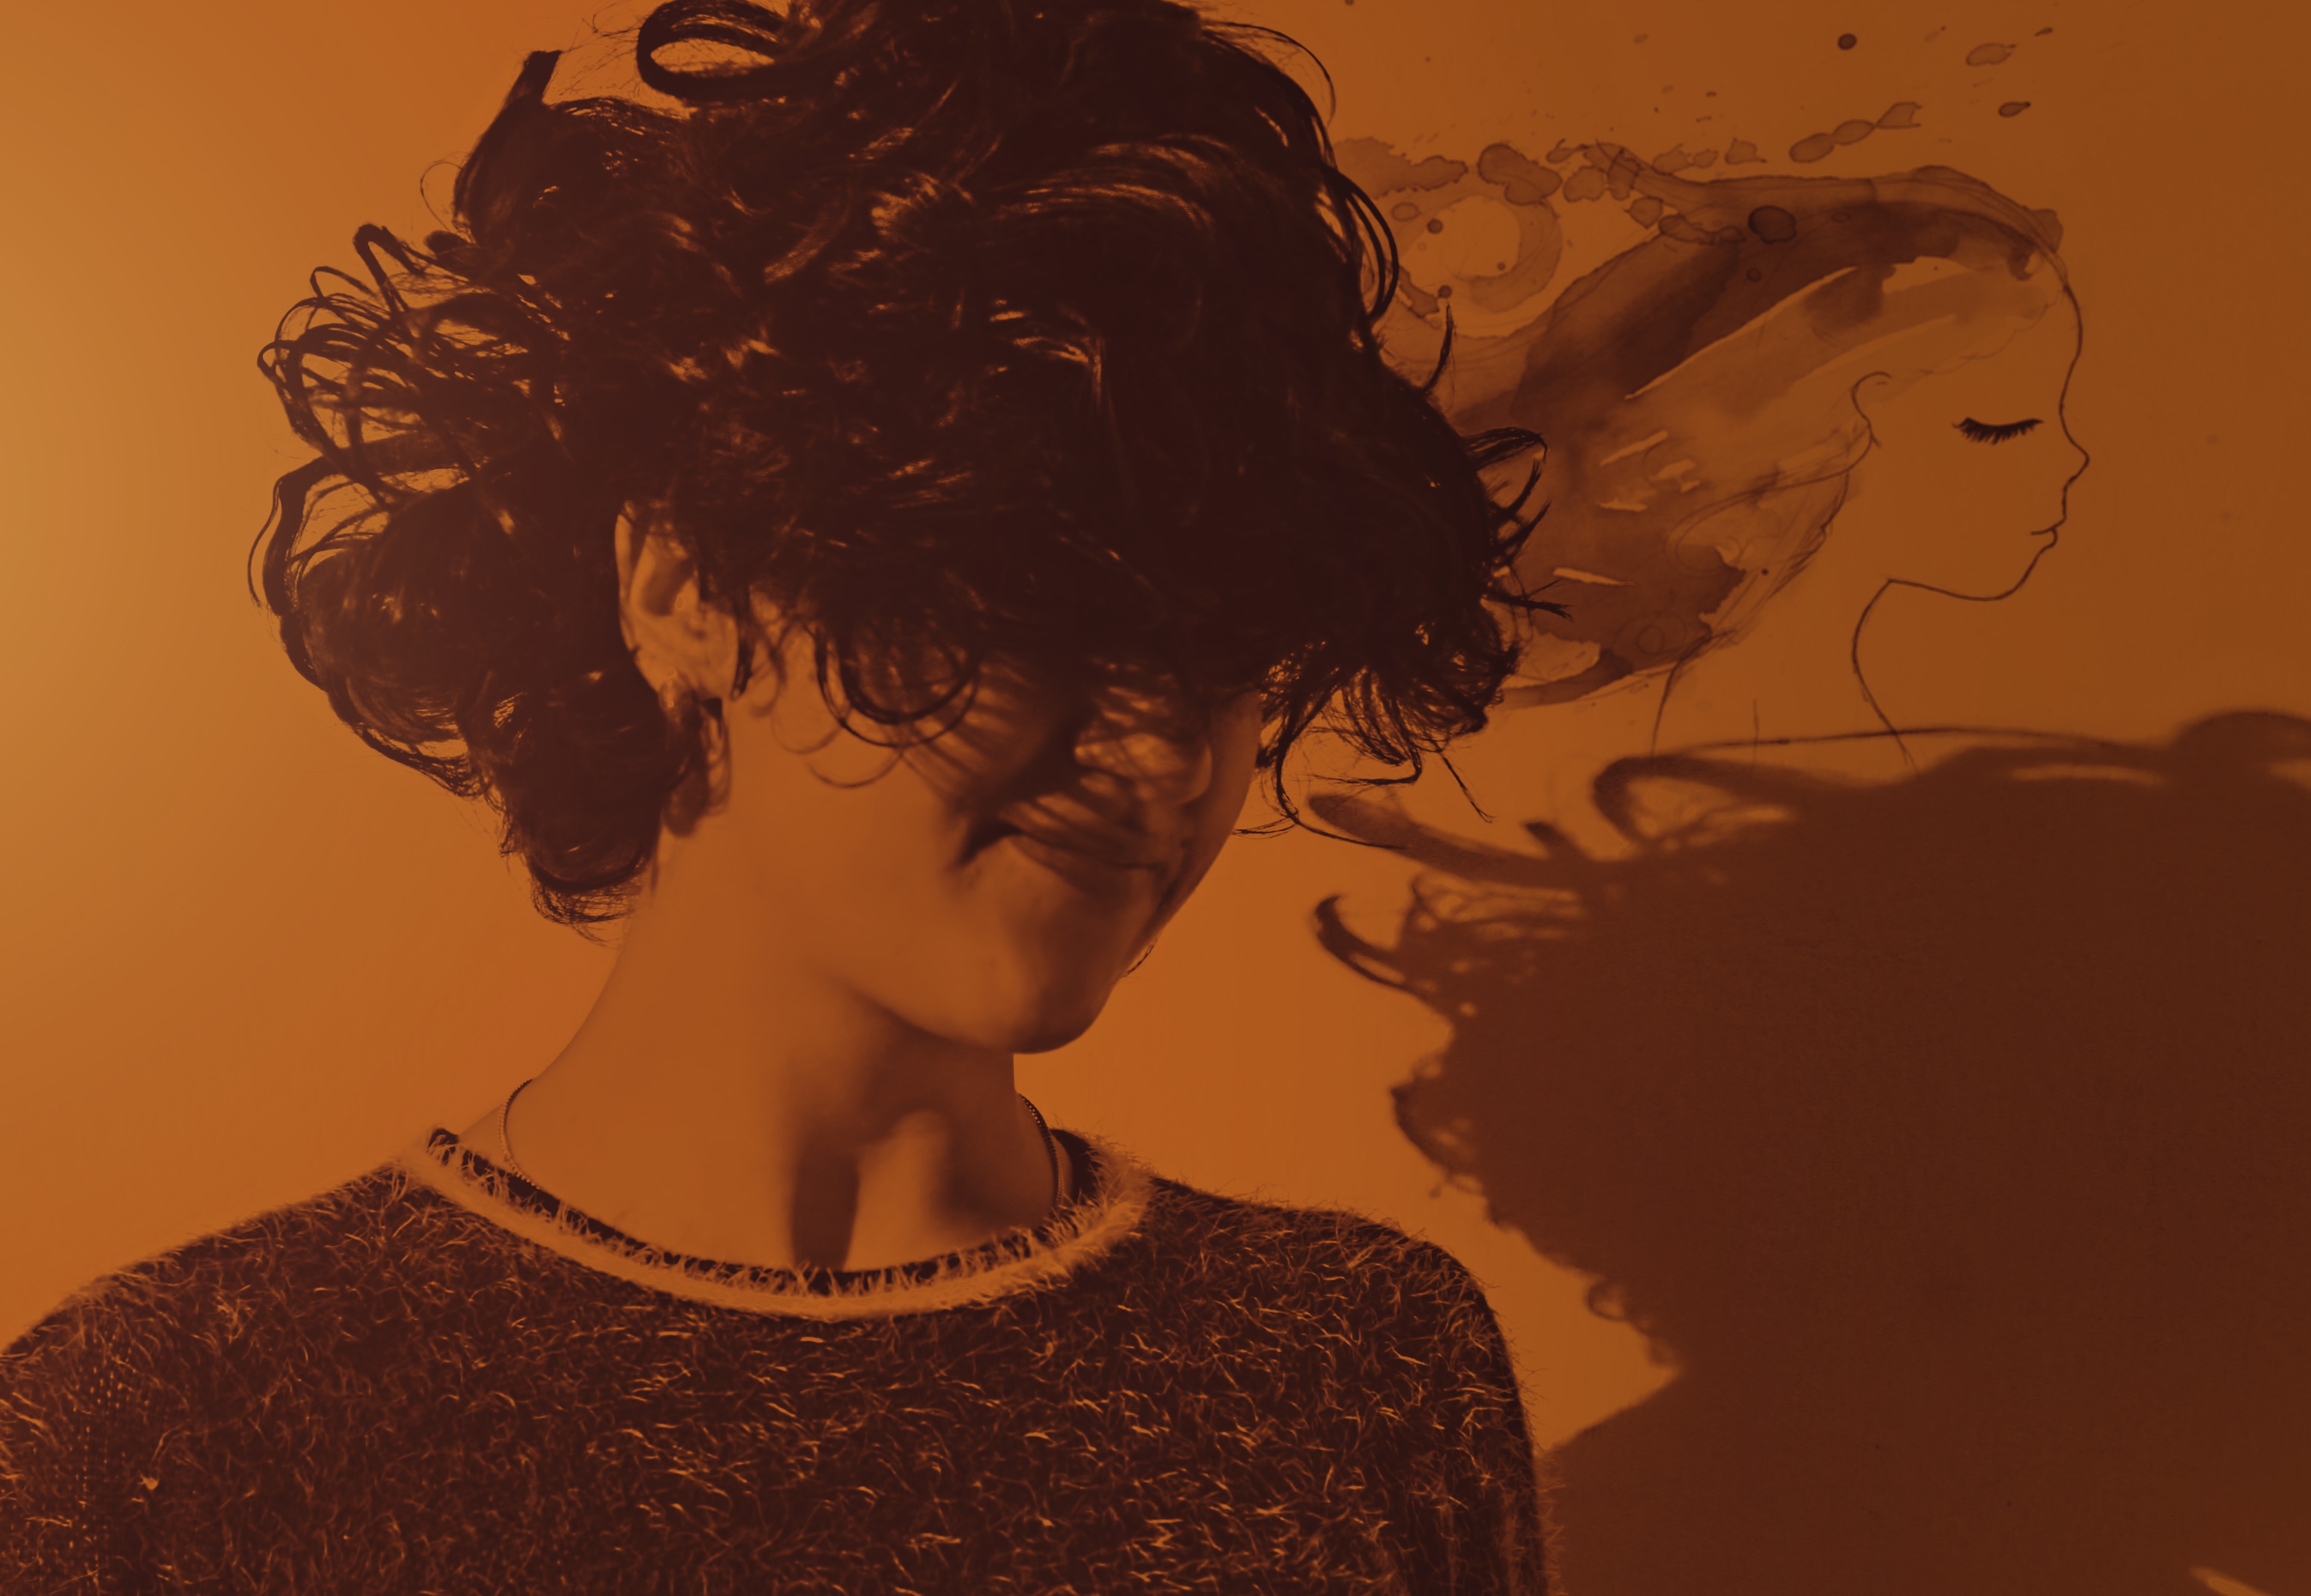
hair, portrait, hairstyle, art, illustration